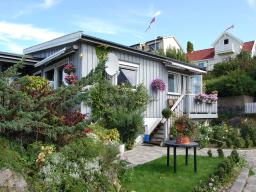
Label: Background_without_leaves